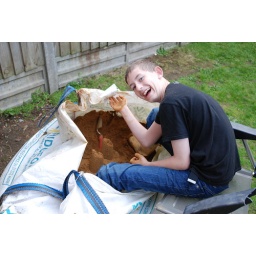
Playing in the building sand